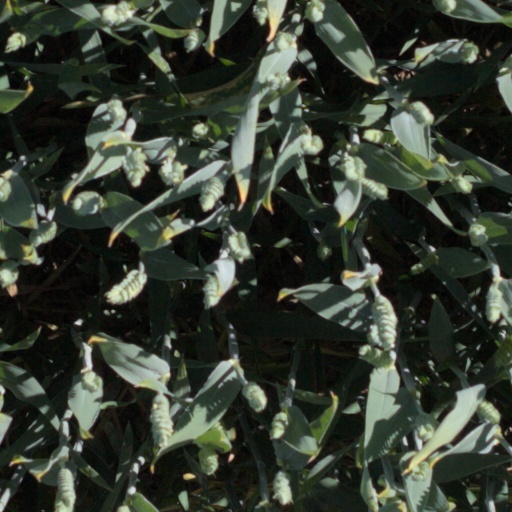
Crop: wheat